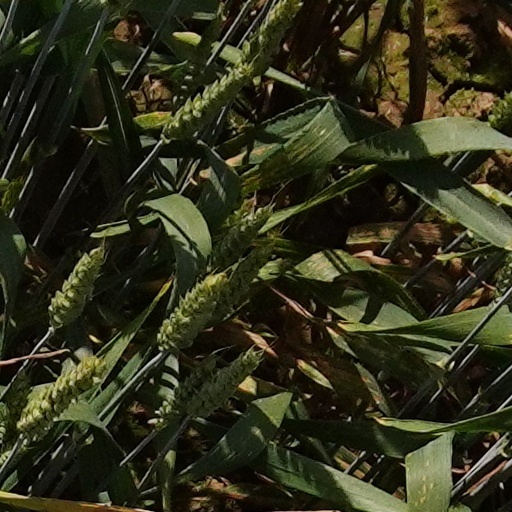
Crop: wheat